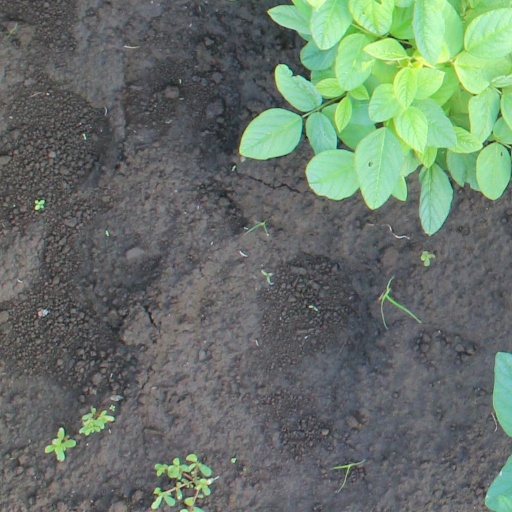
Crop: soybean